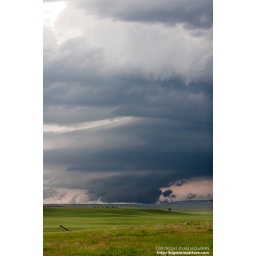
A wall cloud descends from a supercell near Scottsbluff, Nebraska.